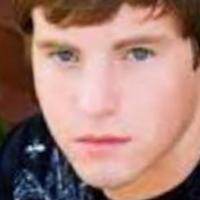
Age group: age 11-20